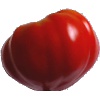
Label: Tomato 3